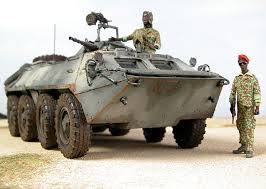
Label: BTR